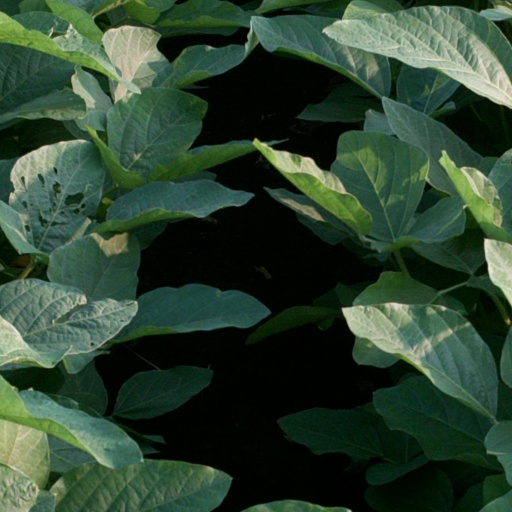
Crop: soybean